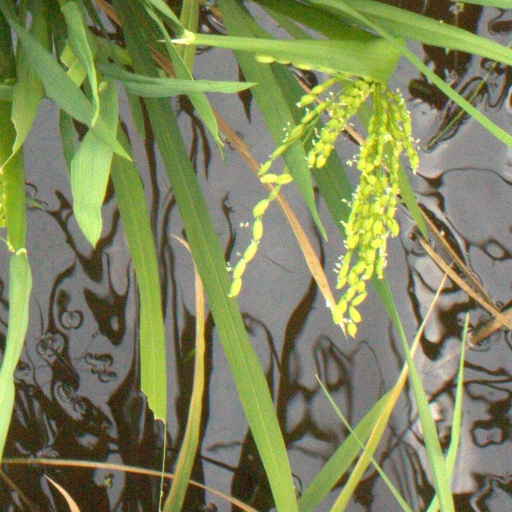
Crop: rice